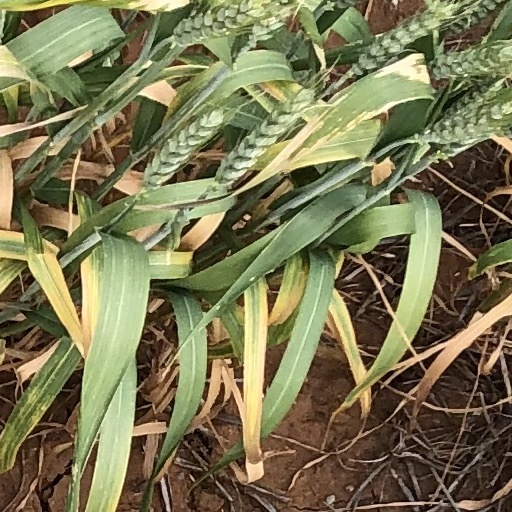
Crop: wheat